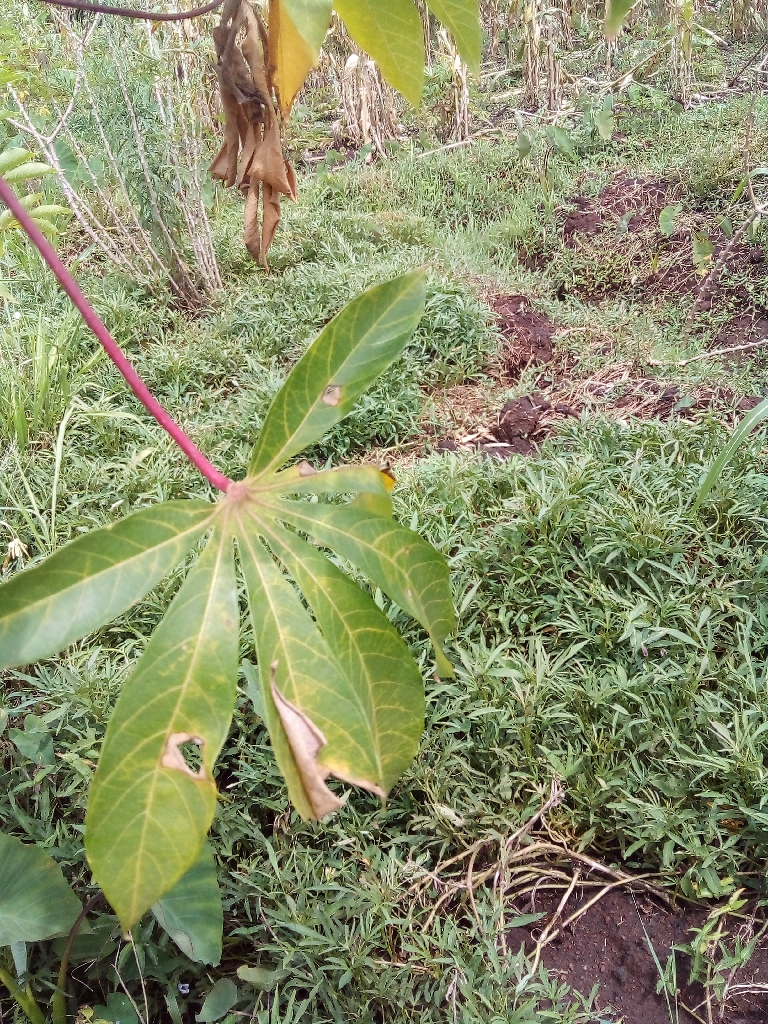
Label: cassava brown streak disease (cbsd)